Describe the emotion expressed in this image:  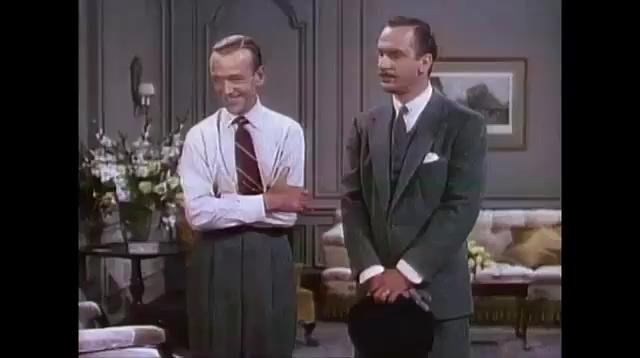
This person displays Fear, valence and arousal with low intensity.